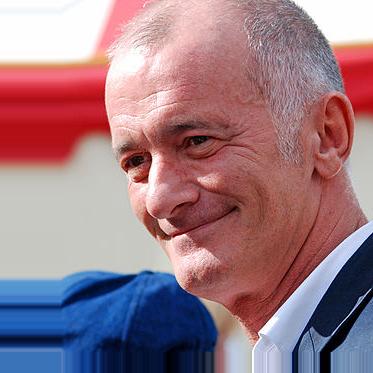
Age: 52